Integrated Truss Structure

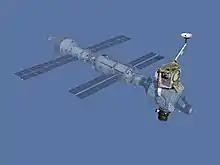
Z1 truss

ISS truss segments were fabricated by Boeing in its facilities at Huntington Beach, California (formerly McDonnell Douglas), Michoud Assembly Facility in New Orleans, Louisiana, Marshall Space Flight Center in Huntsville, Alabama, and in Tulsa, Oklahoma. The trusses were then transported or shipped to Kennedy Space Center's Space Station Processing Facility for final assembly and checkout.